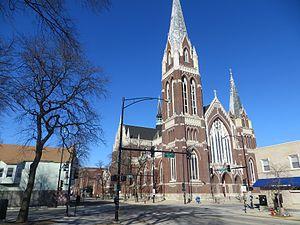
L'église Saint-Michel-Archange est une église catholique de la ville de Chicago dans l'Illinois. Située dans le secteur de South Chicago à l'angle de East 83rd Street et South Lake Shore Drive, l'église est dédiée à l'archange saint Michel et dépend de l'archidiocèse de Chicago. C'est un exemple typique de l'architecture « cathédrale polonaise » que l'on retrouve dans plusieurs églises de la ville, remarquables par leurs dimensions et leur opulence. C'est l'une des deux églises polonaises avec l'église de l'Immaculée-Conception qui domine le secteur de South Chicago.